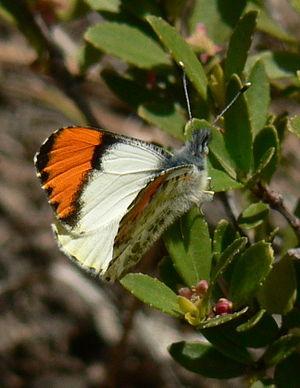
Anthocharis sara est une espèce de lépidoptères de la famille des Pieridae, de la sous-famille des Pierinae et du genre Anthocharis.